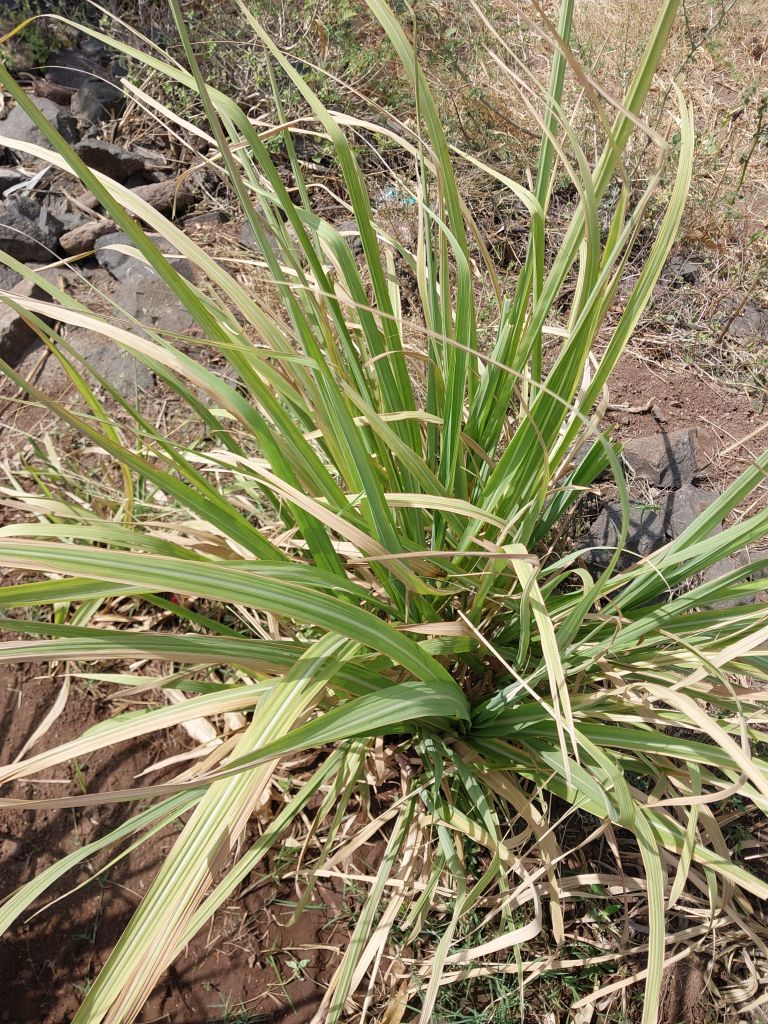
Label: Grassy shoot